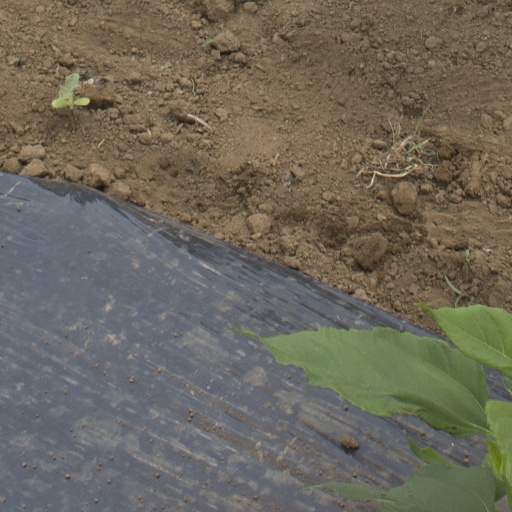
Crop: Jerusalem artichoke